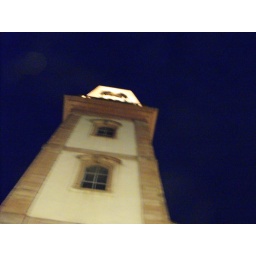
Some clock tower in Heidelberg. Or maybe it's a belfry. I don't know.